Zwischbergen

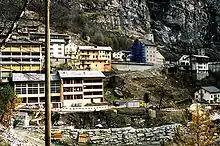
Gondo village

Zwischbergen has a population of . , 12.6% of the population are resident foreign nationals. Over the last 10 years (1999–2009 ) the population has changed at a rate of -35.4%. It has changed at a rate of -24.1% due to migration and at a rate of -11.4% due to births and deaths.